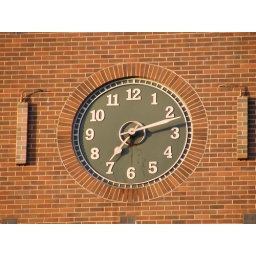
This is a clock face on the parking structure and building that houses Yoshi's in Oakland, CA.